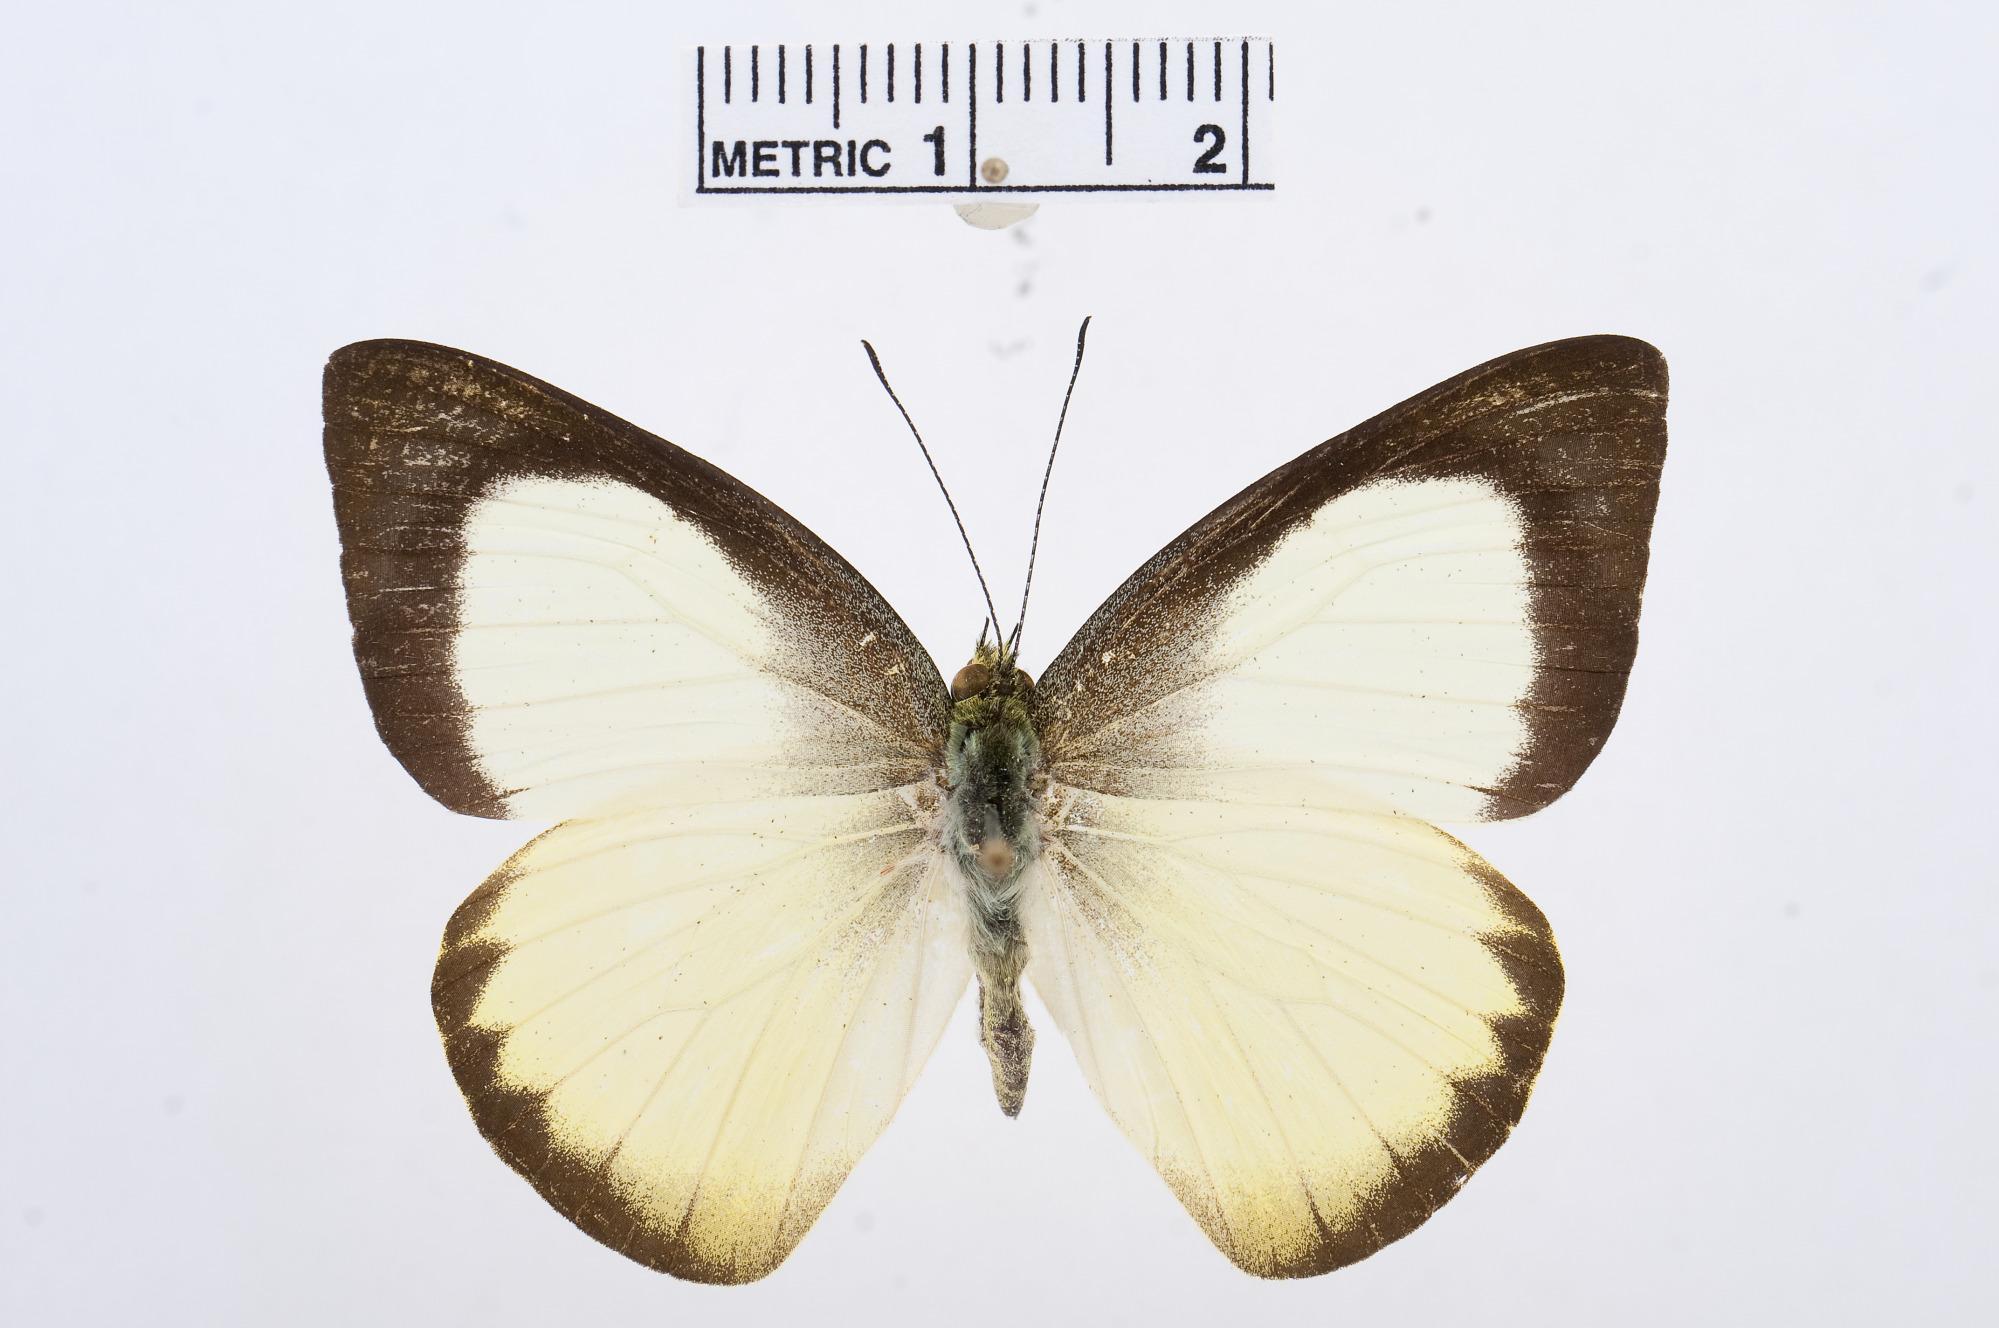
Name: Saletara panda
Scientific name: Saletara panda
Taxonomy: Animalia, Arthropoda, Hexapoda, Insecta, Lepidoptera, Pieridae, Pierinae